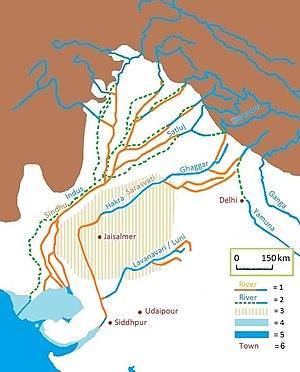
Carte de l'ancien fleuve Sarasvati 1=rivière ancienne 2=rivière actuelle 3=désert actuel du Thar 4=ancien rivage 5=rivage actuel 6=ville actuelle
Le Luni, aussi appelée Lavanaravi, est un cours d'eau endoréique d'une longueur de 495 km qui coule dans l'État du Rajasthan en Inde. Il prend sa source près de Pushkar et se termine dans le Rann de Kutch.
Sidhpur ou Siddhpur, est une ville du Gujarat, qui était autrefois sur la rive du fleuve Sarasvati, son ancien nom était Sristhal. Aujourd'hui la rivière endoréique Sarasvati, reliquat du fleuve, baigne toujours la ville.
La Ghaggar est une rivière saisonnière, endoréique de l'Inde qui n'est alimentée qu'en période de mousson. Elle prend sa source dans les monts Siwalik en Himachal Pradesh et coule au travers de l'Haryana, du Panjâb et du Rajasthan, elle est piégée par le barrage Ottou formant un lac artificiel.